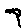
Label: 7